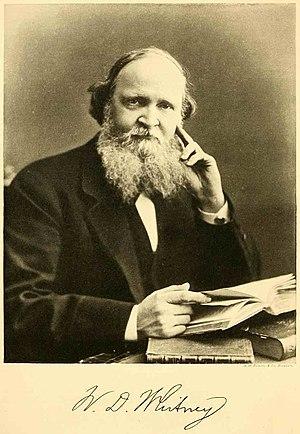
William Dwight Whitney était un linguiste, philologue, lexicographe et orientaliste américain. Il est resté célèbre pour ses apports à l'analyse du sanskrit, et en tant que précurseur de la linguistique moderne qui sera formalisée par Ferdinand de Saussure.
La morphologie du sanskrit étudie successivement les racines, les thèmes et leurs dérivations primaire et secondaire, les flexions nominale et verbale, et les mots invariables.